Rikuzen-Ōtsuka Station

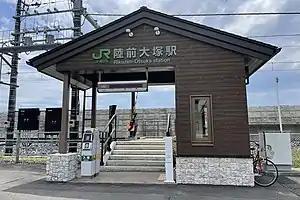
Rikuzen-Ōtsuka Station, July 2022

is a railway station on the Senseki Line in the city of Higashimatsushima, Miyagi, Japan, operated by East Japan Railway Company (JR East). The station was closed between March 2011 and May 2015.